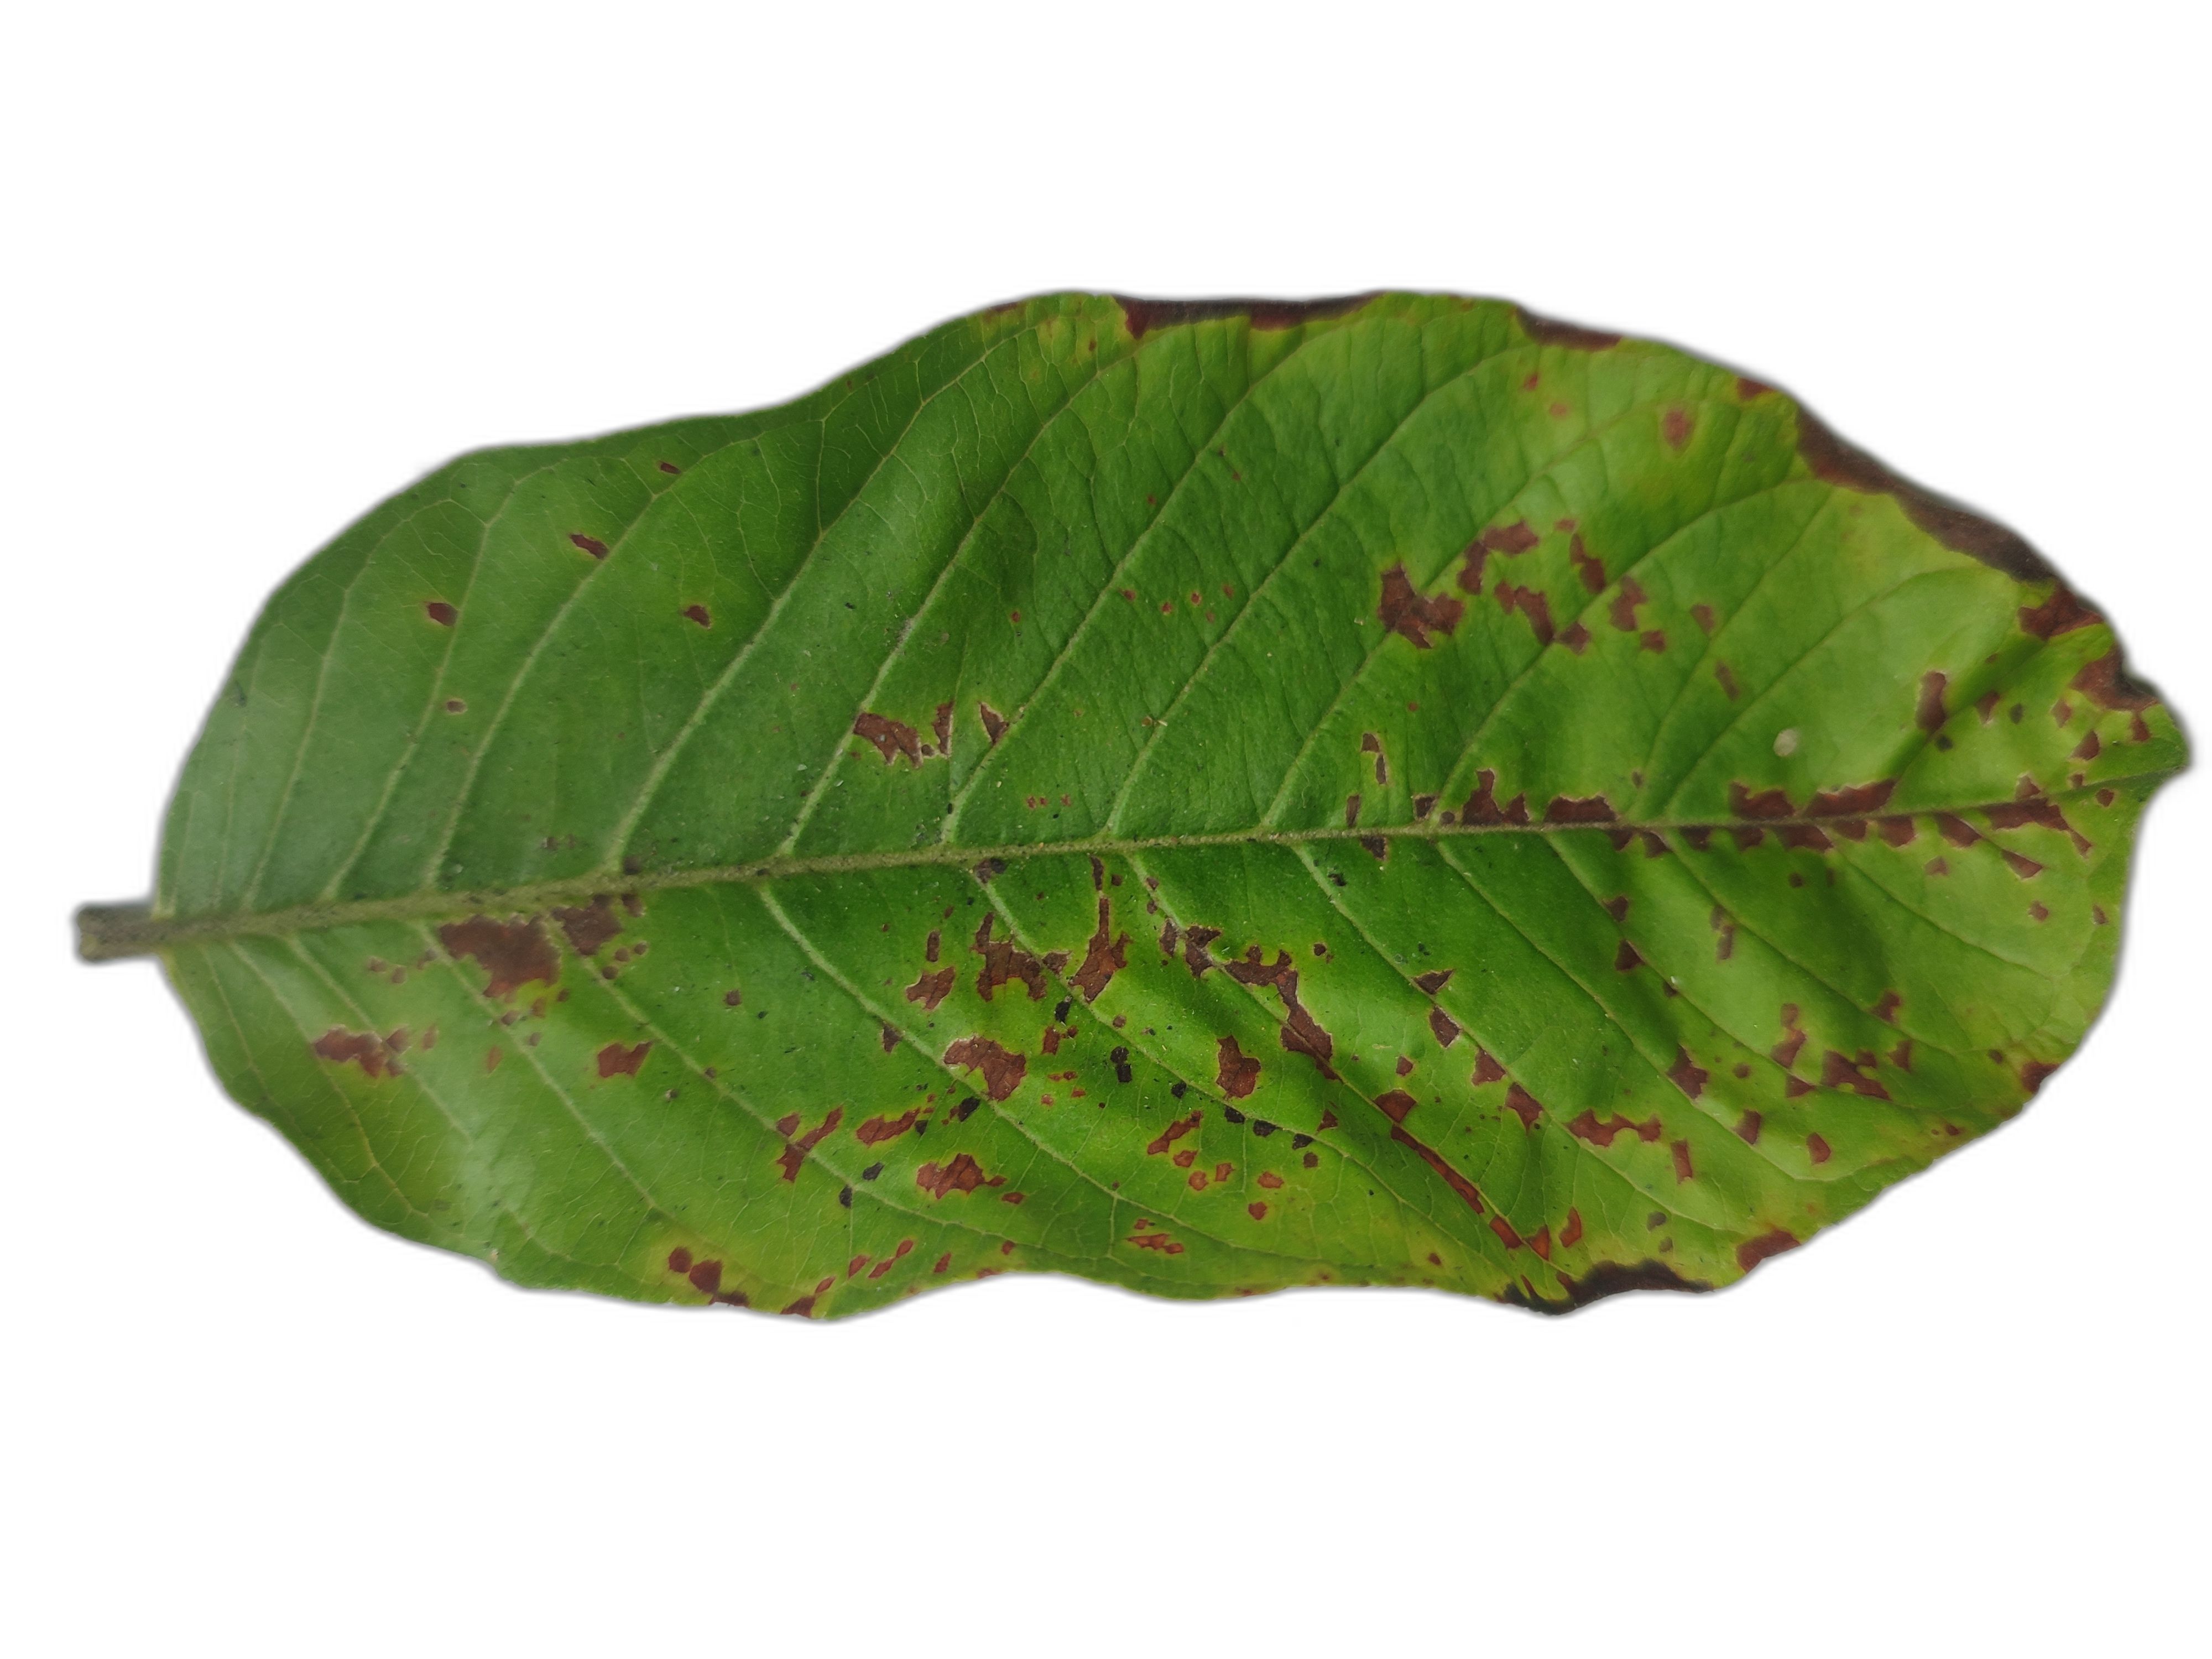
Plant part: leaf
Disease: Dot